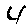
Label: 4